108th Operations Group

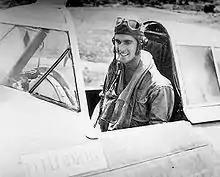
First Lieutenant Lawrence F. O’Neill of the 342nd Fighter Squadron, in the cockpit of his P-47D Thunderbolt following his quadruple victory on 26 December 1943

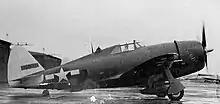
Group P-47D Thunderbolt

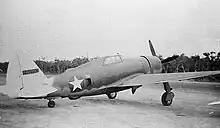
Group P-47D Thunderbolt

After an extended period of training in the northeast United States, the personnel boarded the Army transport ship Henry Gibbons and left the wharf at Weehawken, New Jersey on 15 May 1943. They groups personnel all thought they were heading for the European theatre of war. However, they went through the Panama Canal instead and crossed the Pacific Ocean reaching Brisbane, Australia on 14 June 1943. They moved to Archer Field (Archerfield airfield) and waited for their aircraft to arrive.